IMSA GT classes

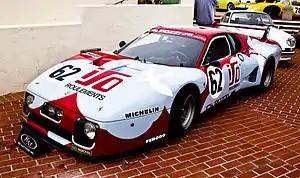
Ferrari 512 BB

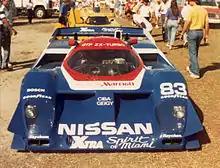
Nissan GTP ZX-Turbo

Grand Touring Experimental (GTX) is a former classification maintained by IMSA between 1977 and 1982. Some cars were based on FIA Group 5 rules; such as the Porsche 935, and some cars were based on FIA Group 6 regulations, such as the Lola T600. Like the original GTO class, the class rules specified turbocharging and supercharging was allowed on engines up to a size of ; with engine design and number of cylinders being free and unrestricted. Engines over were required to be naturally-aspirated.